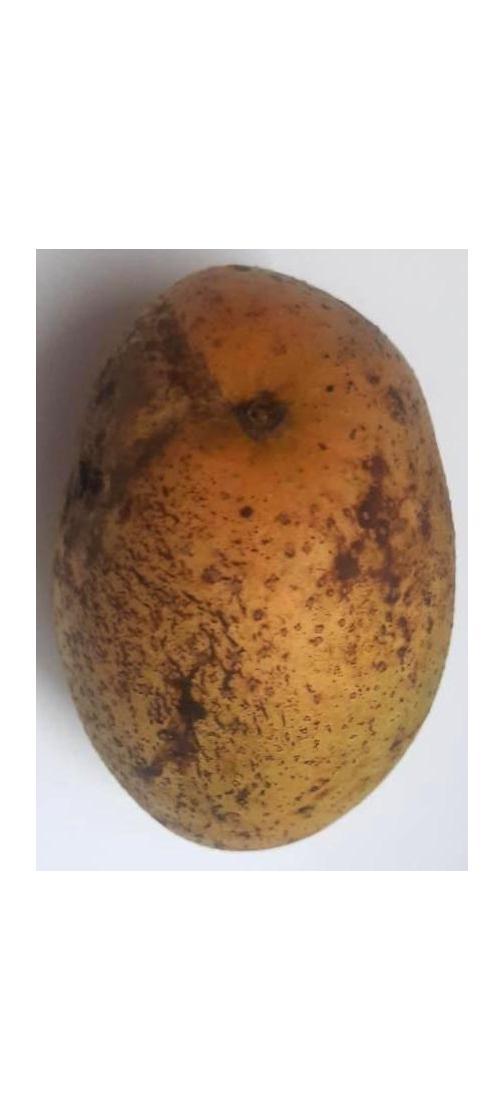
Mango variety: Ashshina Classic